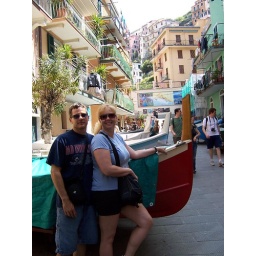
Note the boats parked in the street